Walnut Tree (2015 film)

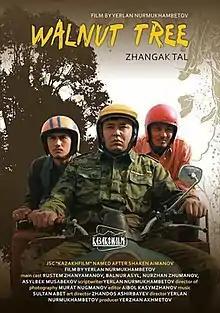
Film poster

Walnut Tree is a 2015 Kazakhstani film directed by Yerlan Nurmukhambetov in his feature debut. It tells the story of a wedding comedy that shows the everyday lives of people living in a small village in Kazakhstan. It made its world premiere at the 20th Busan International Film Festival in 2015 and won the New Currents Award. It also won the Critics Jury Award at the Vesoul International Film Festival of Asian Cinema in France, and the Tulpar Award for Best Film at the Kazakh National Academy of Cinema Arts and Sciences on September 30, 2016.